Hackensack, New Jersey

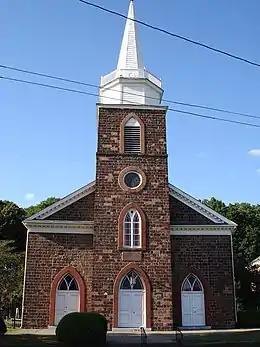
Hackensack's Church on The Green (First Reformed Dutch Church, Hackensack)

According to the United States Census Bureau, the city had a total area of 4.35 square miles (11.27 km), including 4.19 square miles (10.86 km) of land and 0.16 square miles (0.41 km) of water (3.63%).